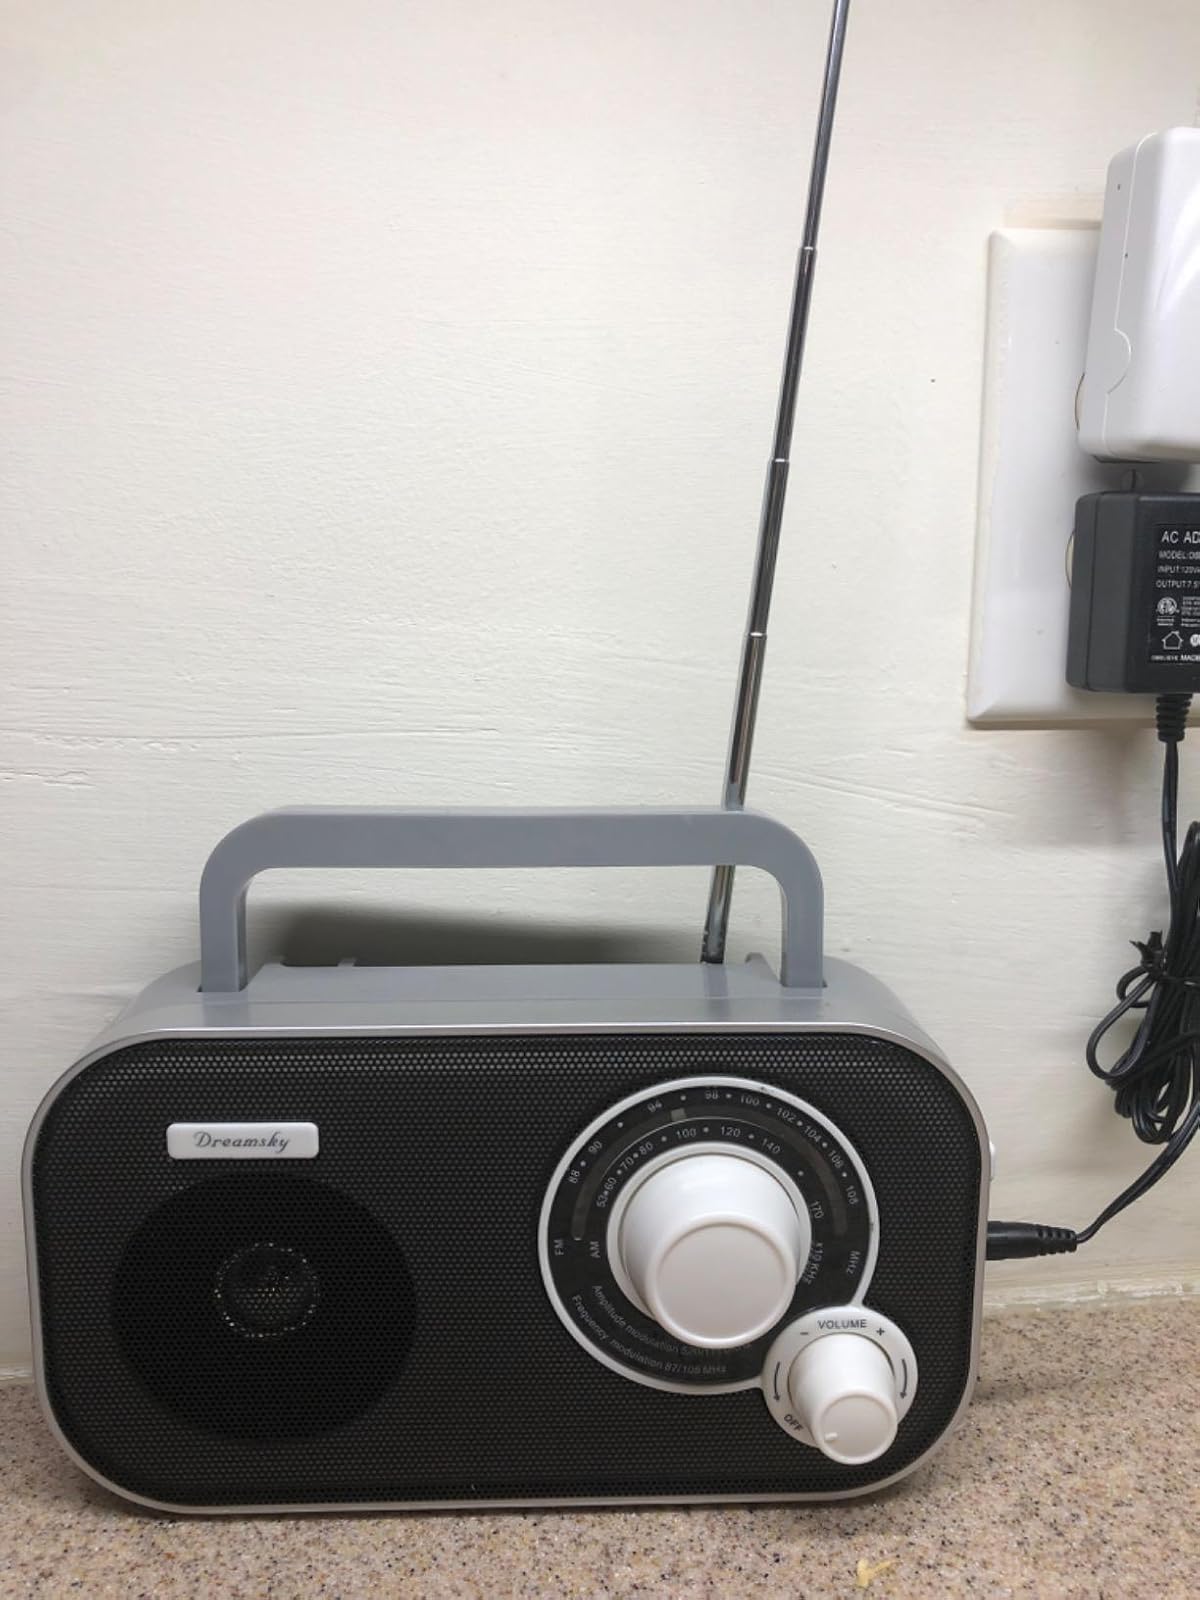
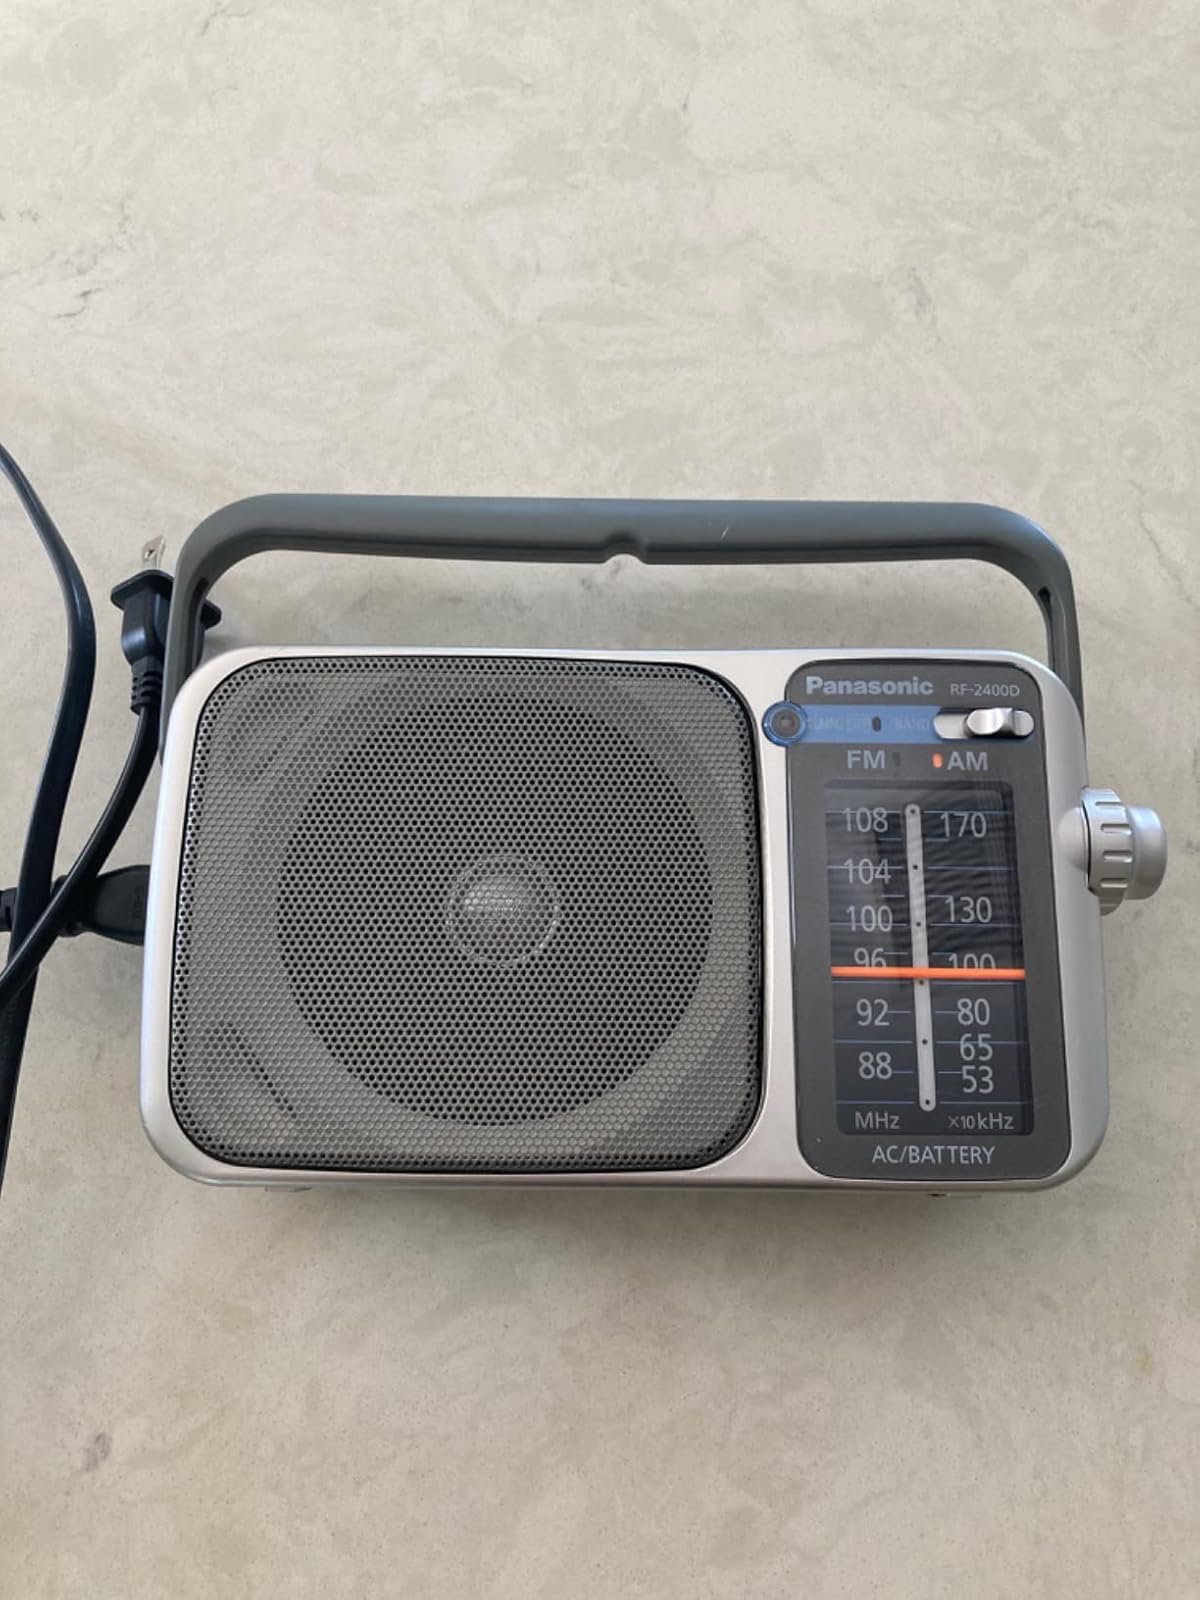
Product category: radio
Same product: no